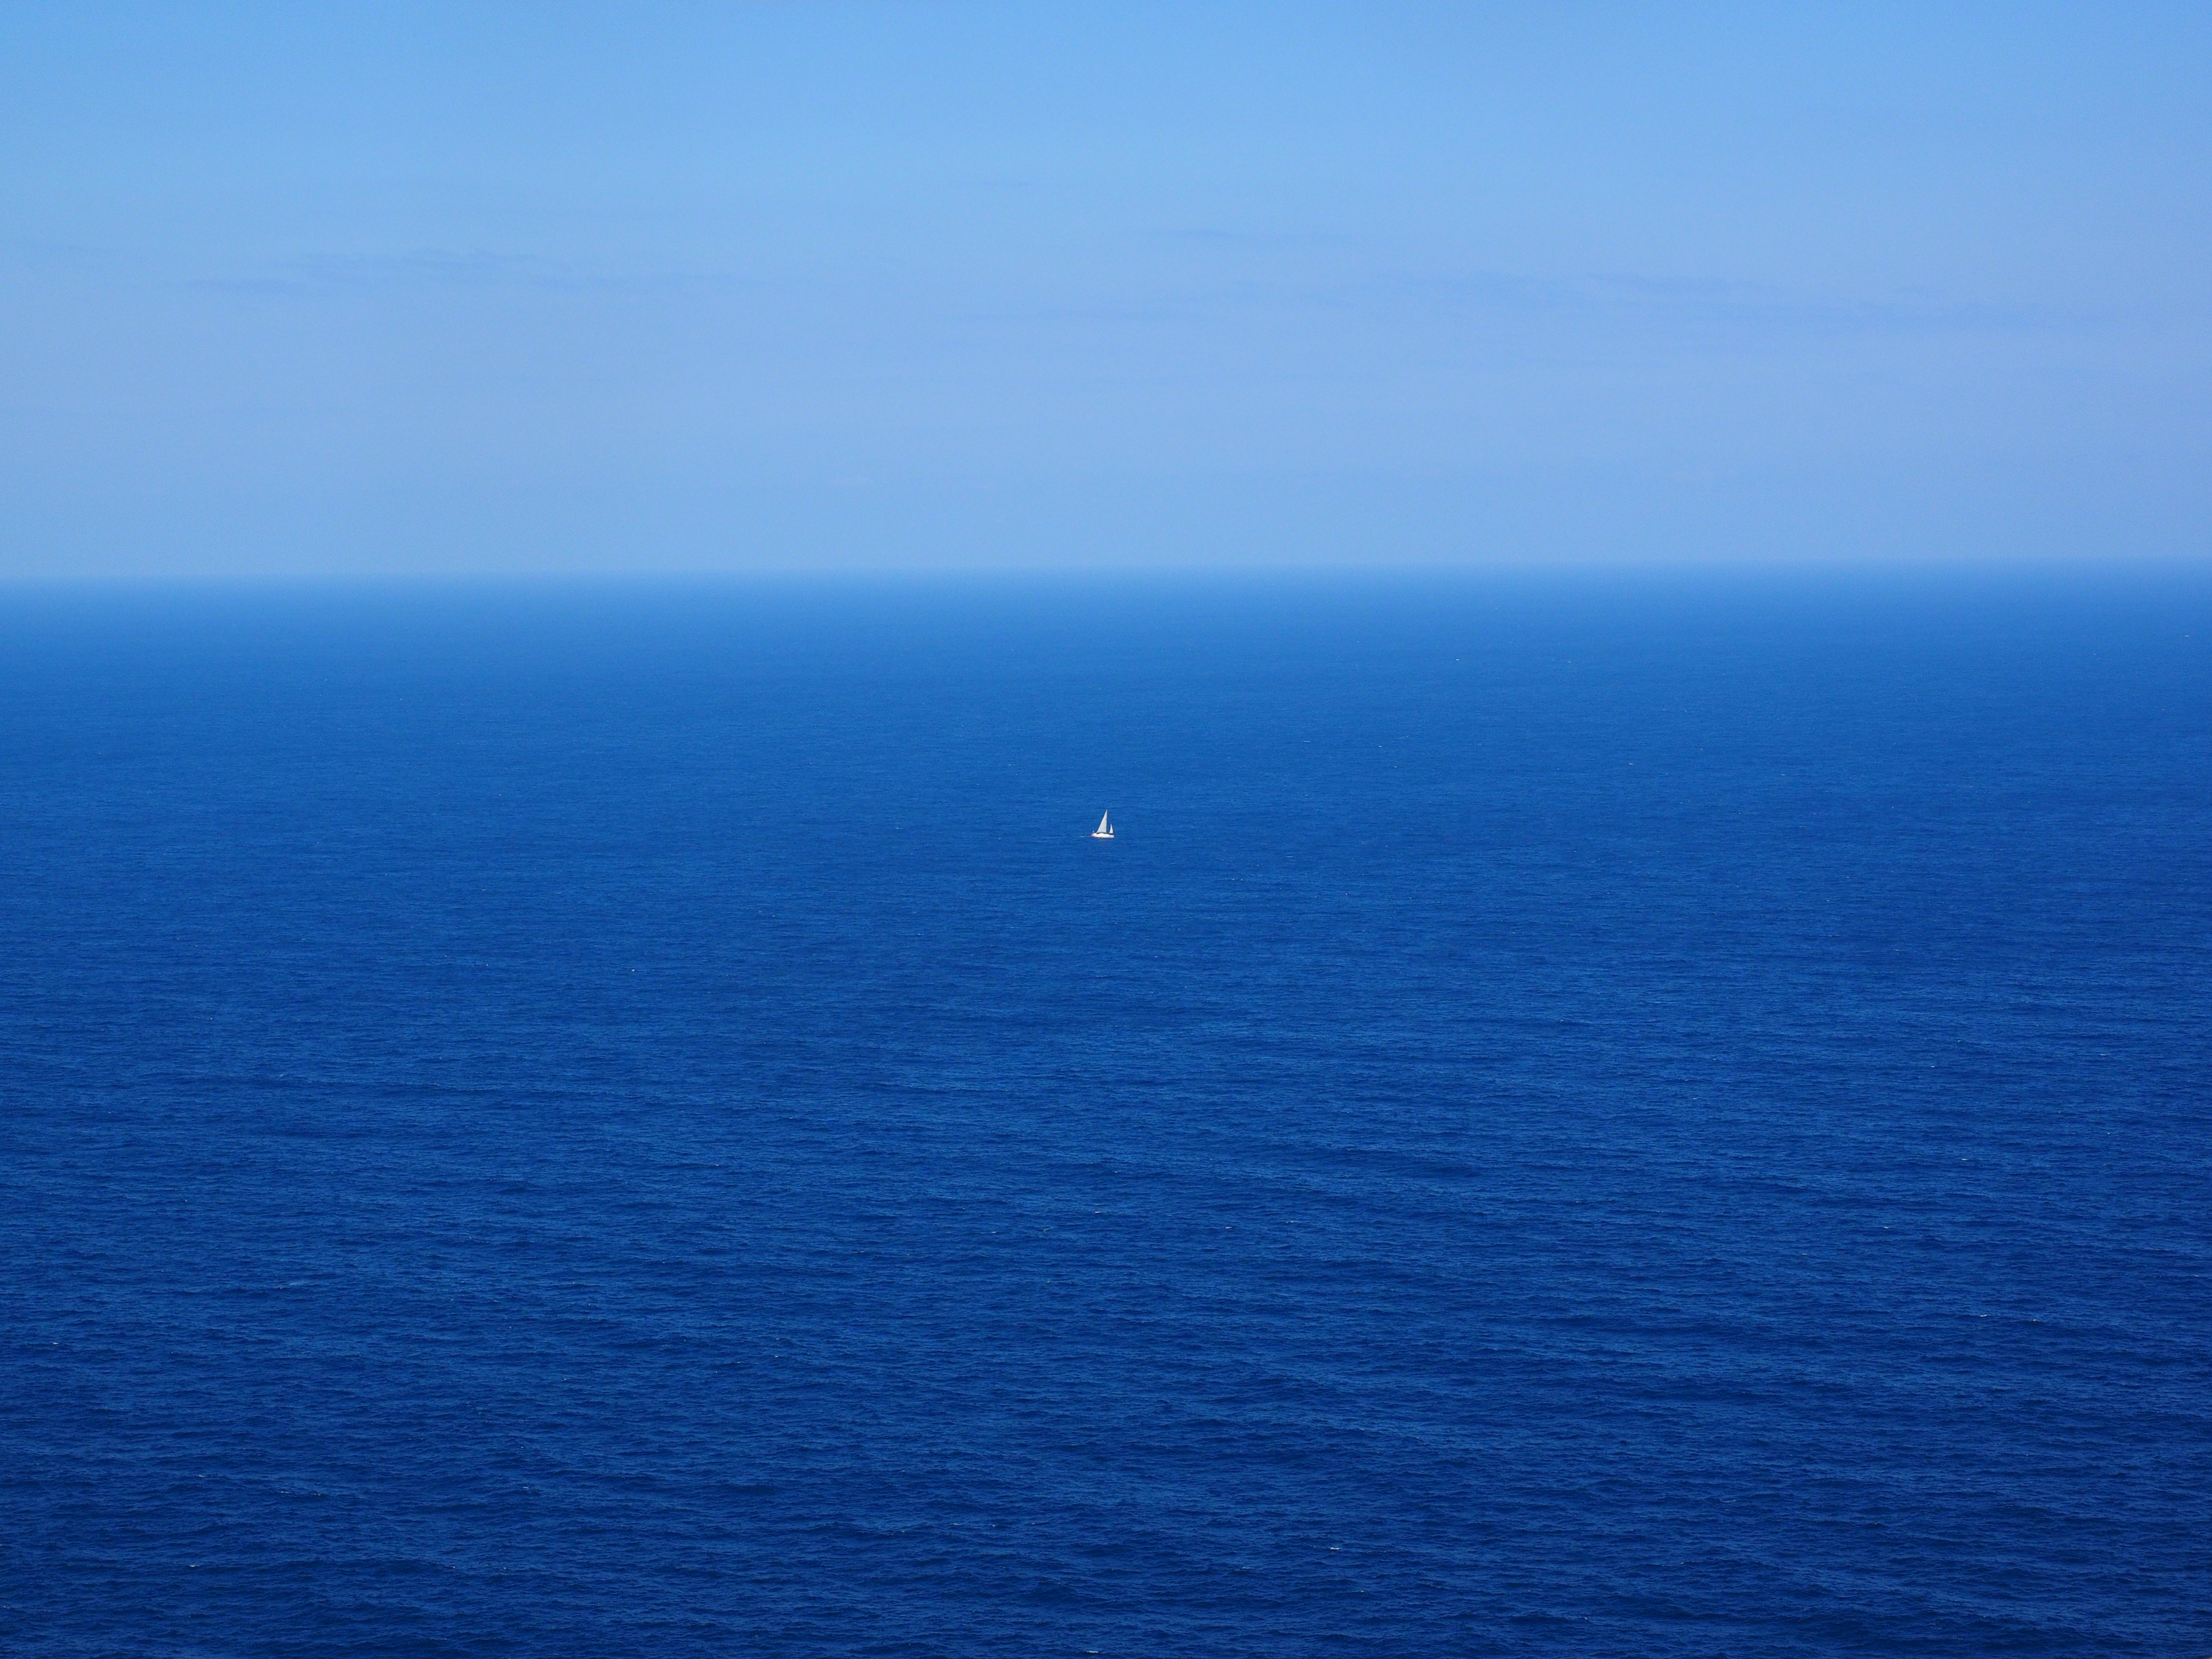
sea, coast, water, ocean, horizon, alone, cliff, tower, bay, blue, lonely, terrain, body of water, lost, wide, sailing boat, cape, islet